Aline Trede

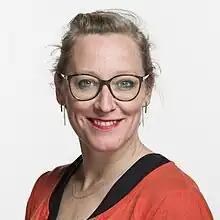
Official portrait, 2019

Aline Trede (26 August 1983) is a Swiss-German politician who currently serves on the National Council (Switzerland) for the Green Party since 2018. She previously served one term between 2013 and 2015 and also on the City of Berne Parliament from 2009 to 2012.